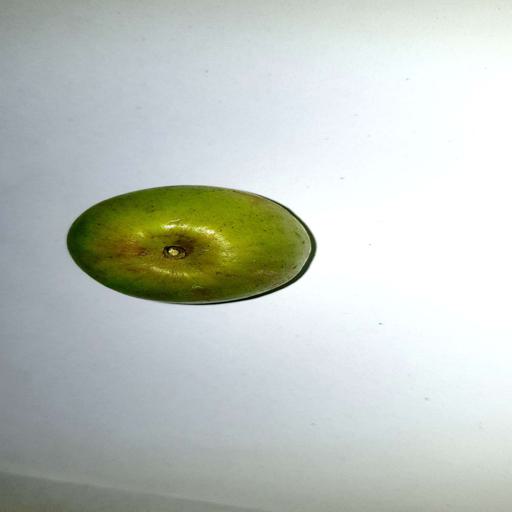
Label: healthy